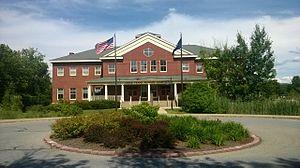
Le comté d'Addison est situé dans l'ouest de l'État américain du Vermont. Son siège est à Middlebury. Selon le recensement de 2010, sa population est de 36 821 habitants.